List of proposed provinces and territories of Canada

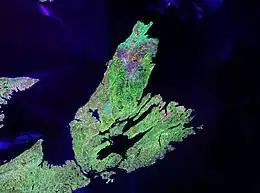
Cape Breton Island, northeast of the Nova Scotia peninsula

In 1784 Cape Breton Island became a separate colony, but it was incorporated back into Nova Scotia in 1820. Provincehood was advocated by the Cape Breton Labour Party from 1982 to 1984.